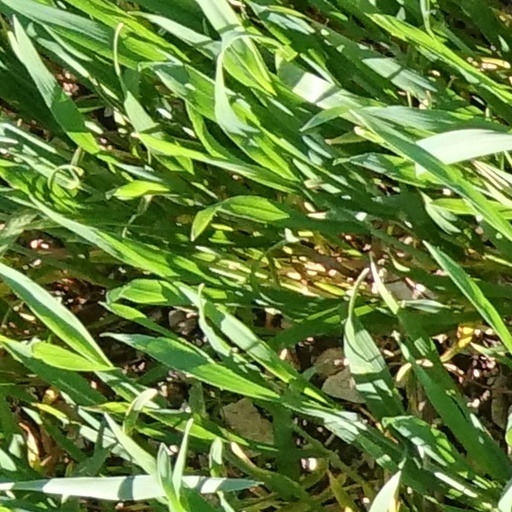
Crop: wheat